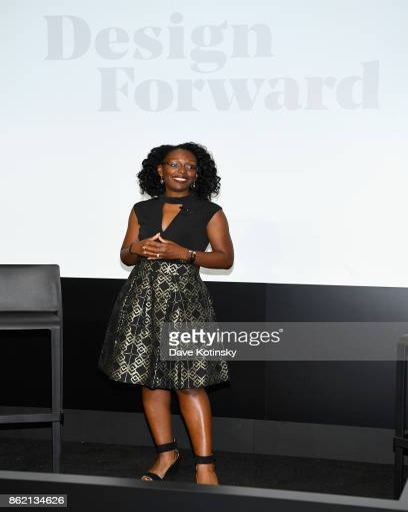
person speaks on stage at industry